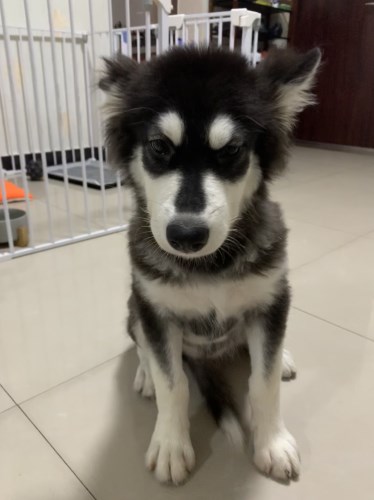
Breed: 1324-n000004-malamute